Frithjof Schuon

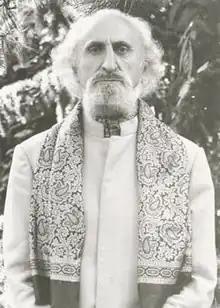
Frithjof Schuon, c. 1980

Frithjof Schuon (18 June 1907 – 5 May 1998) was a Swiss philosopher and spiritual leader, belonging to the Traditionalist School of Perennialism. He was the author of more than twenty works in French on metaphysics, spirituality, religion, anthropology and art. He was also a painter and a poet.